Jelly roll fold

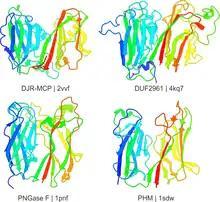

A notable difference between PNGases F and the other double jelly roll proteins is the absence of the α-helices, which follow the F and F' strands in capsid proteins and DUF2961. The equivalent regions are variable in the PNGases F and contain either long loops or insertions. By contrast, jelly-roll domains of DUF2961 proteins contain an insertion of short β-hairpins upstream of the G and G' strands of the double jelly roll fold. Importantly, DUF2961 family proteins form trimers resembling viral capsomers.